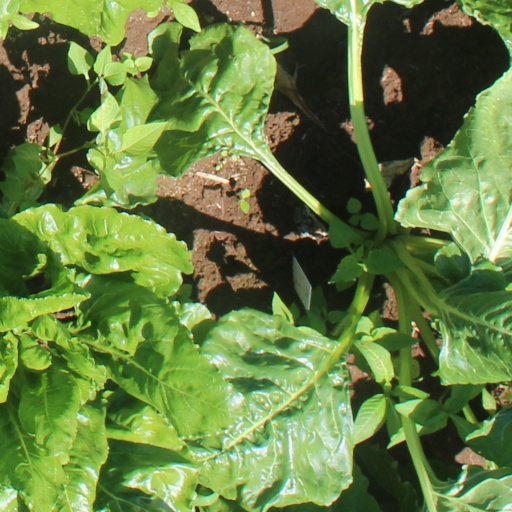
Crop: sugar beet